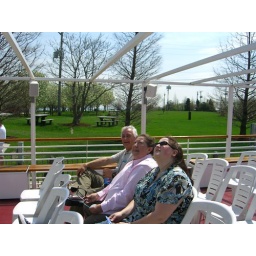
Fascinated by a robotic window washing machine